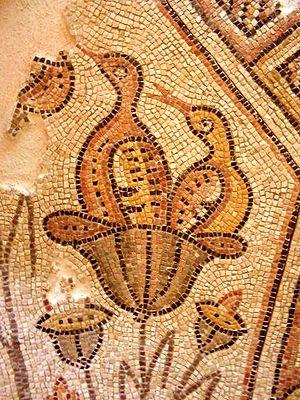
Emmaüs est un site archéologique en Israël situé à environ 30 km à l'ouest de Jérusalem à la frontière entre les monts de Judée et la vallée d'Ayalon, près de l'endroit où la route menant de Jaffa à Jérusalem, se divise en deux : la voie du nord et celle du sud. L'importance de la localité a varié au cours des siècles; du IIIᵉ au VIIᵉ siècle c’était une ville.